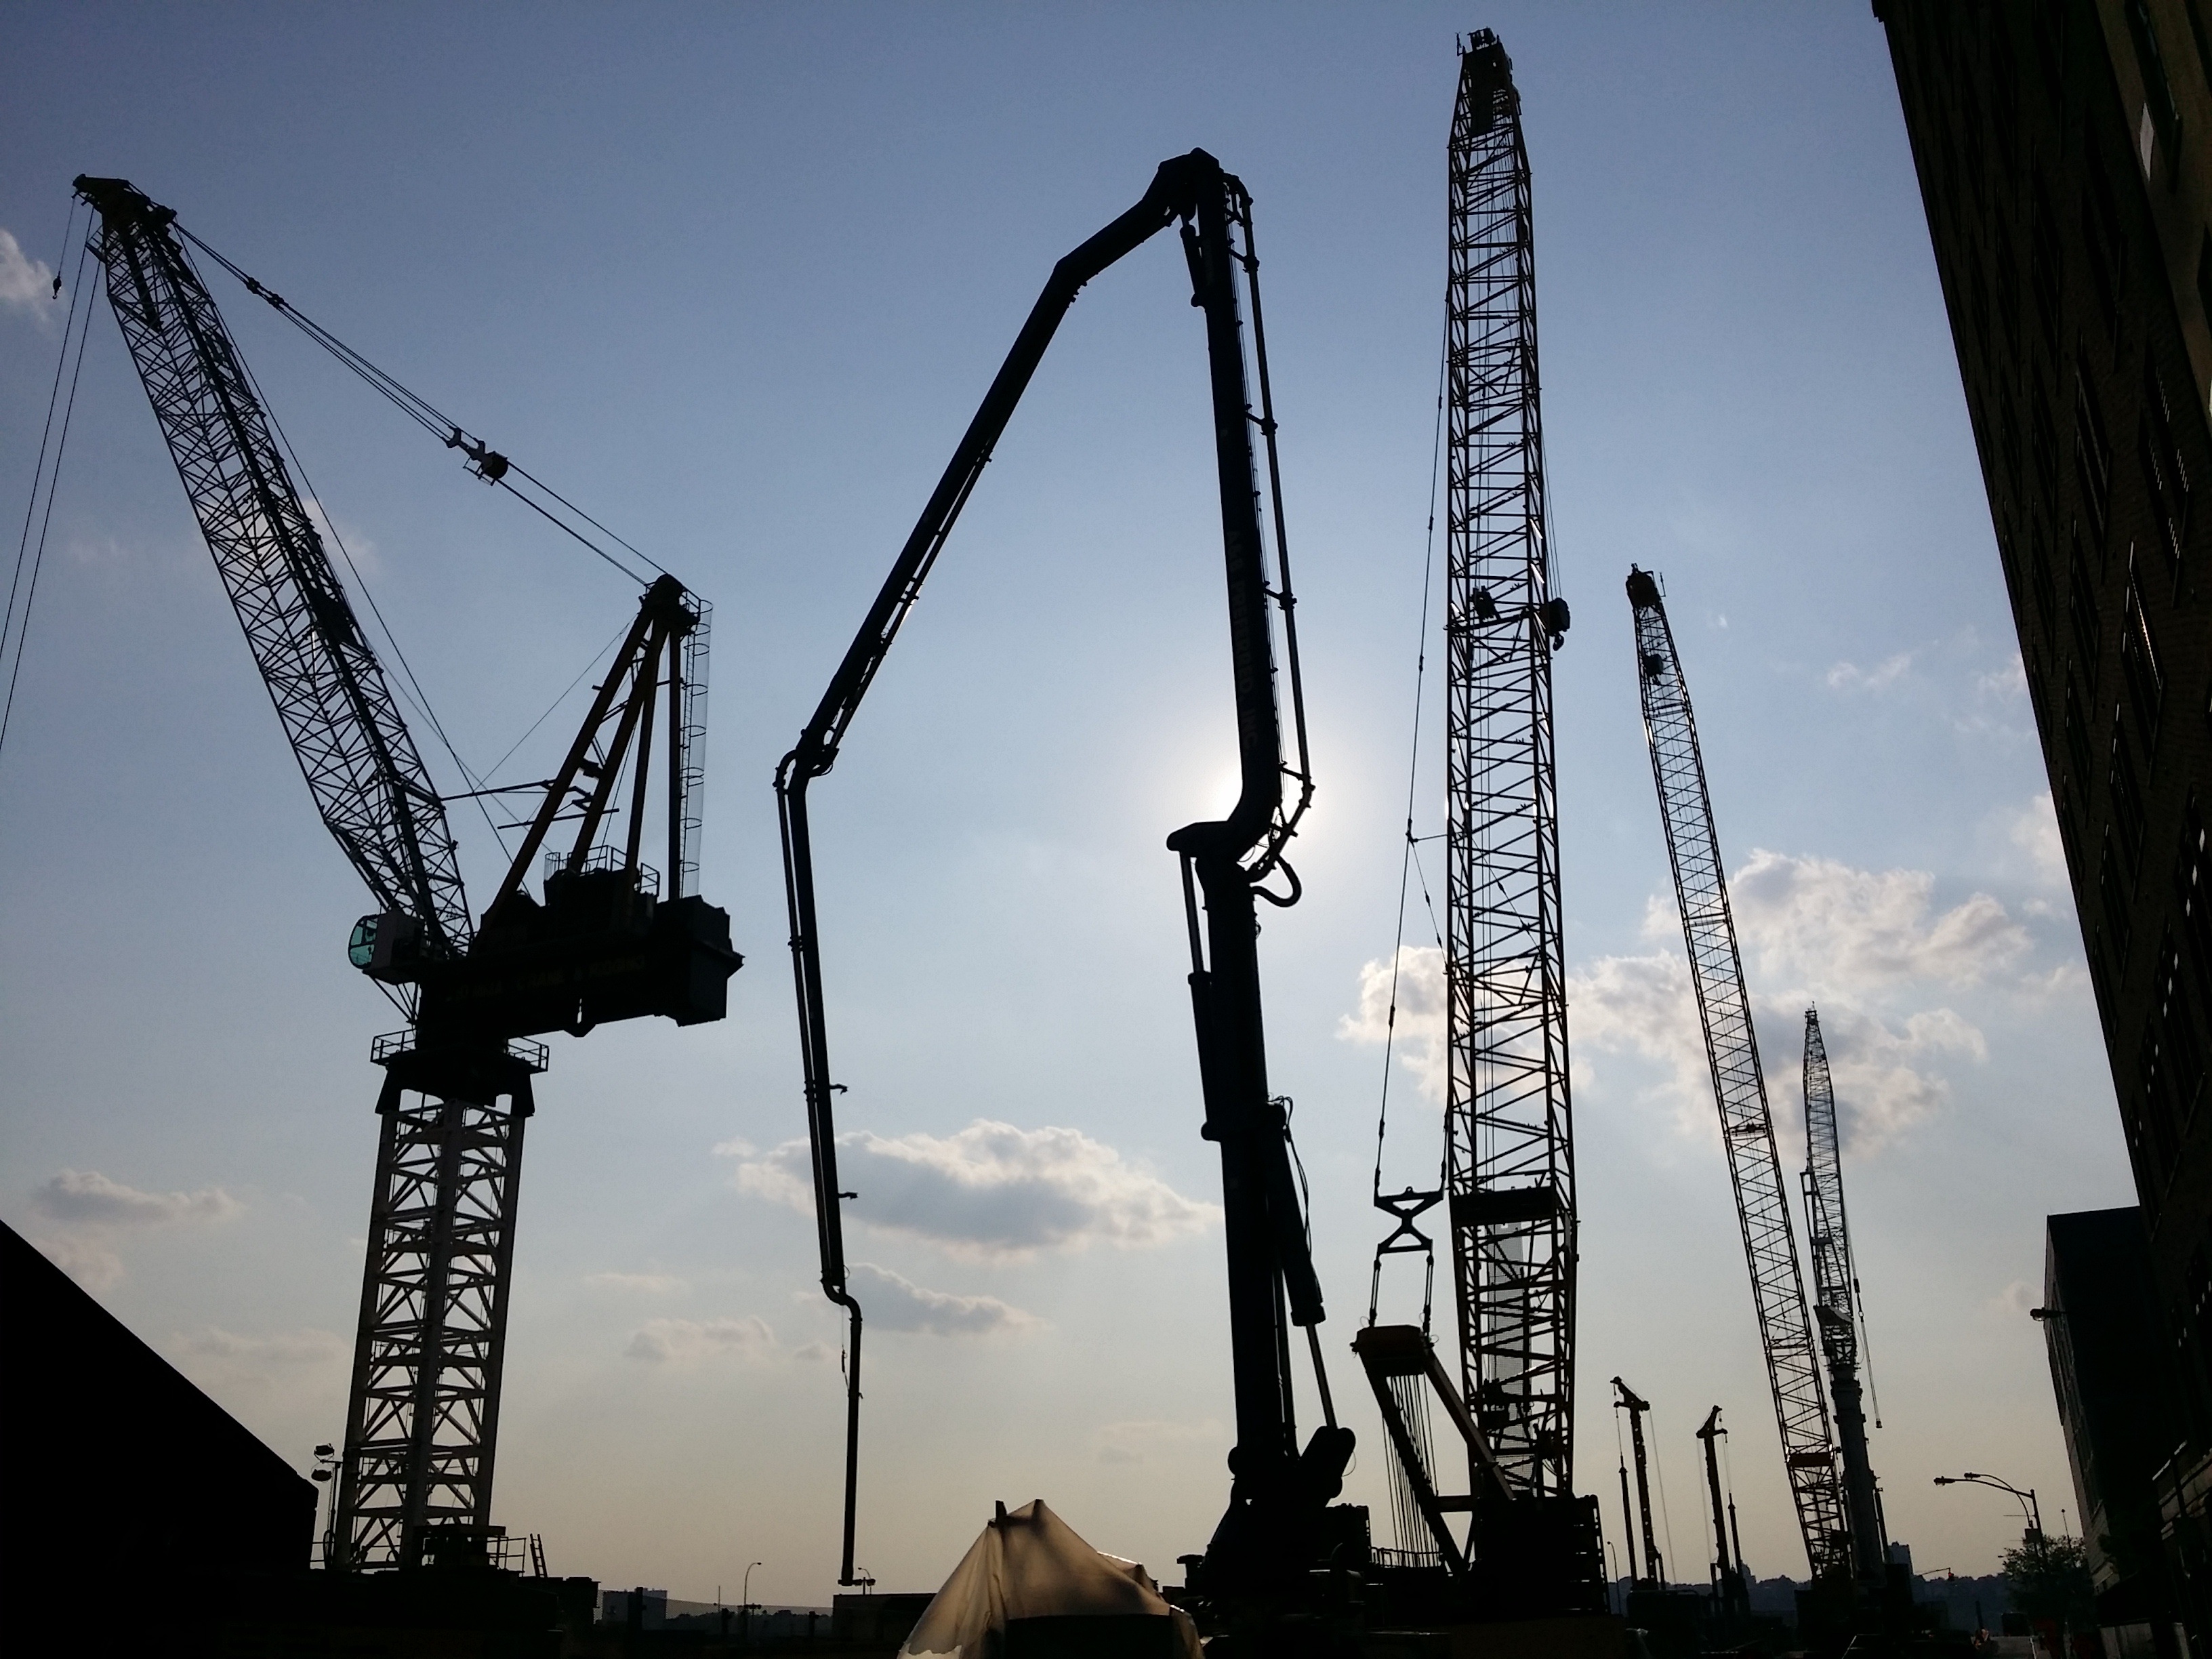
architecture, skyline, urban, cityscape, vehicle, mast, industry, electricity, energy, cranes, development, construction equipment